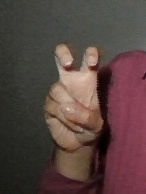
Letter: toot